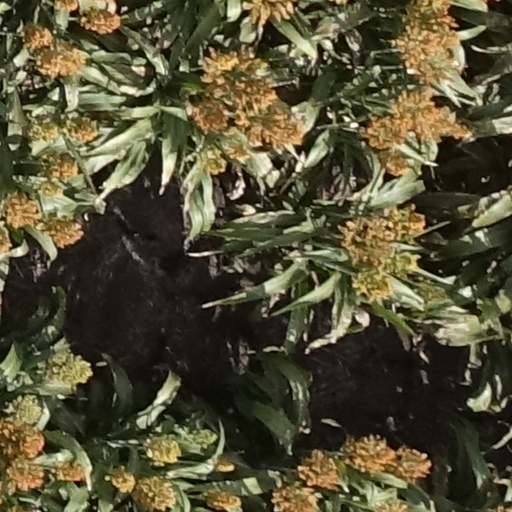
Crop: sorghum